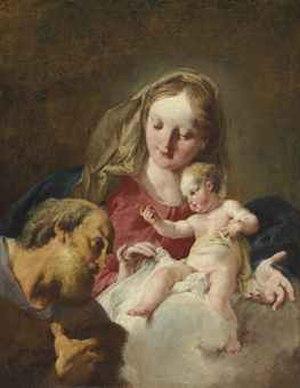
La Vierge à l'Enfant, ou Madone, est un thème récurrent en peinture et en sculpture religieuses, renvoyant à la Nativité du Christ et à la maternité de la Vierge Marie.